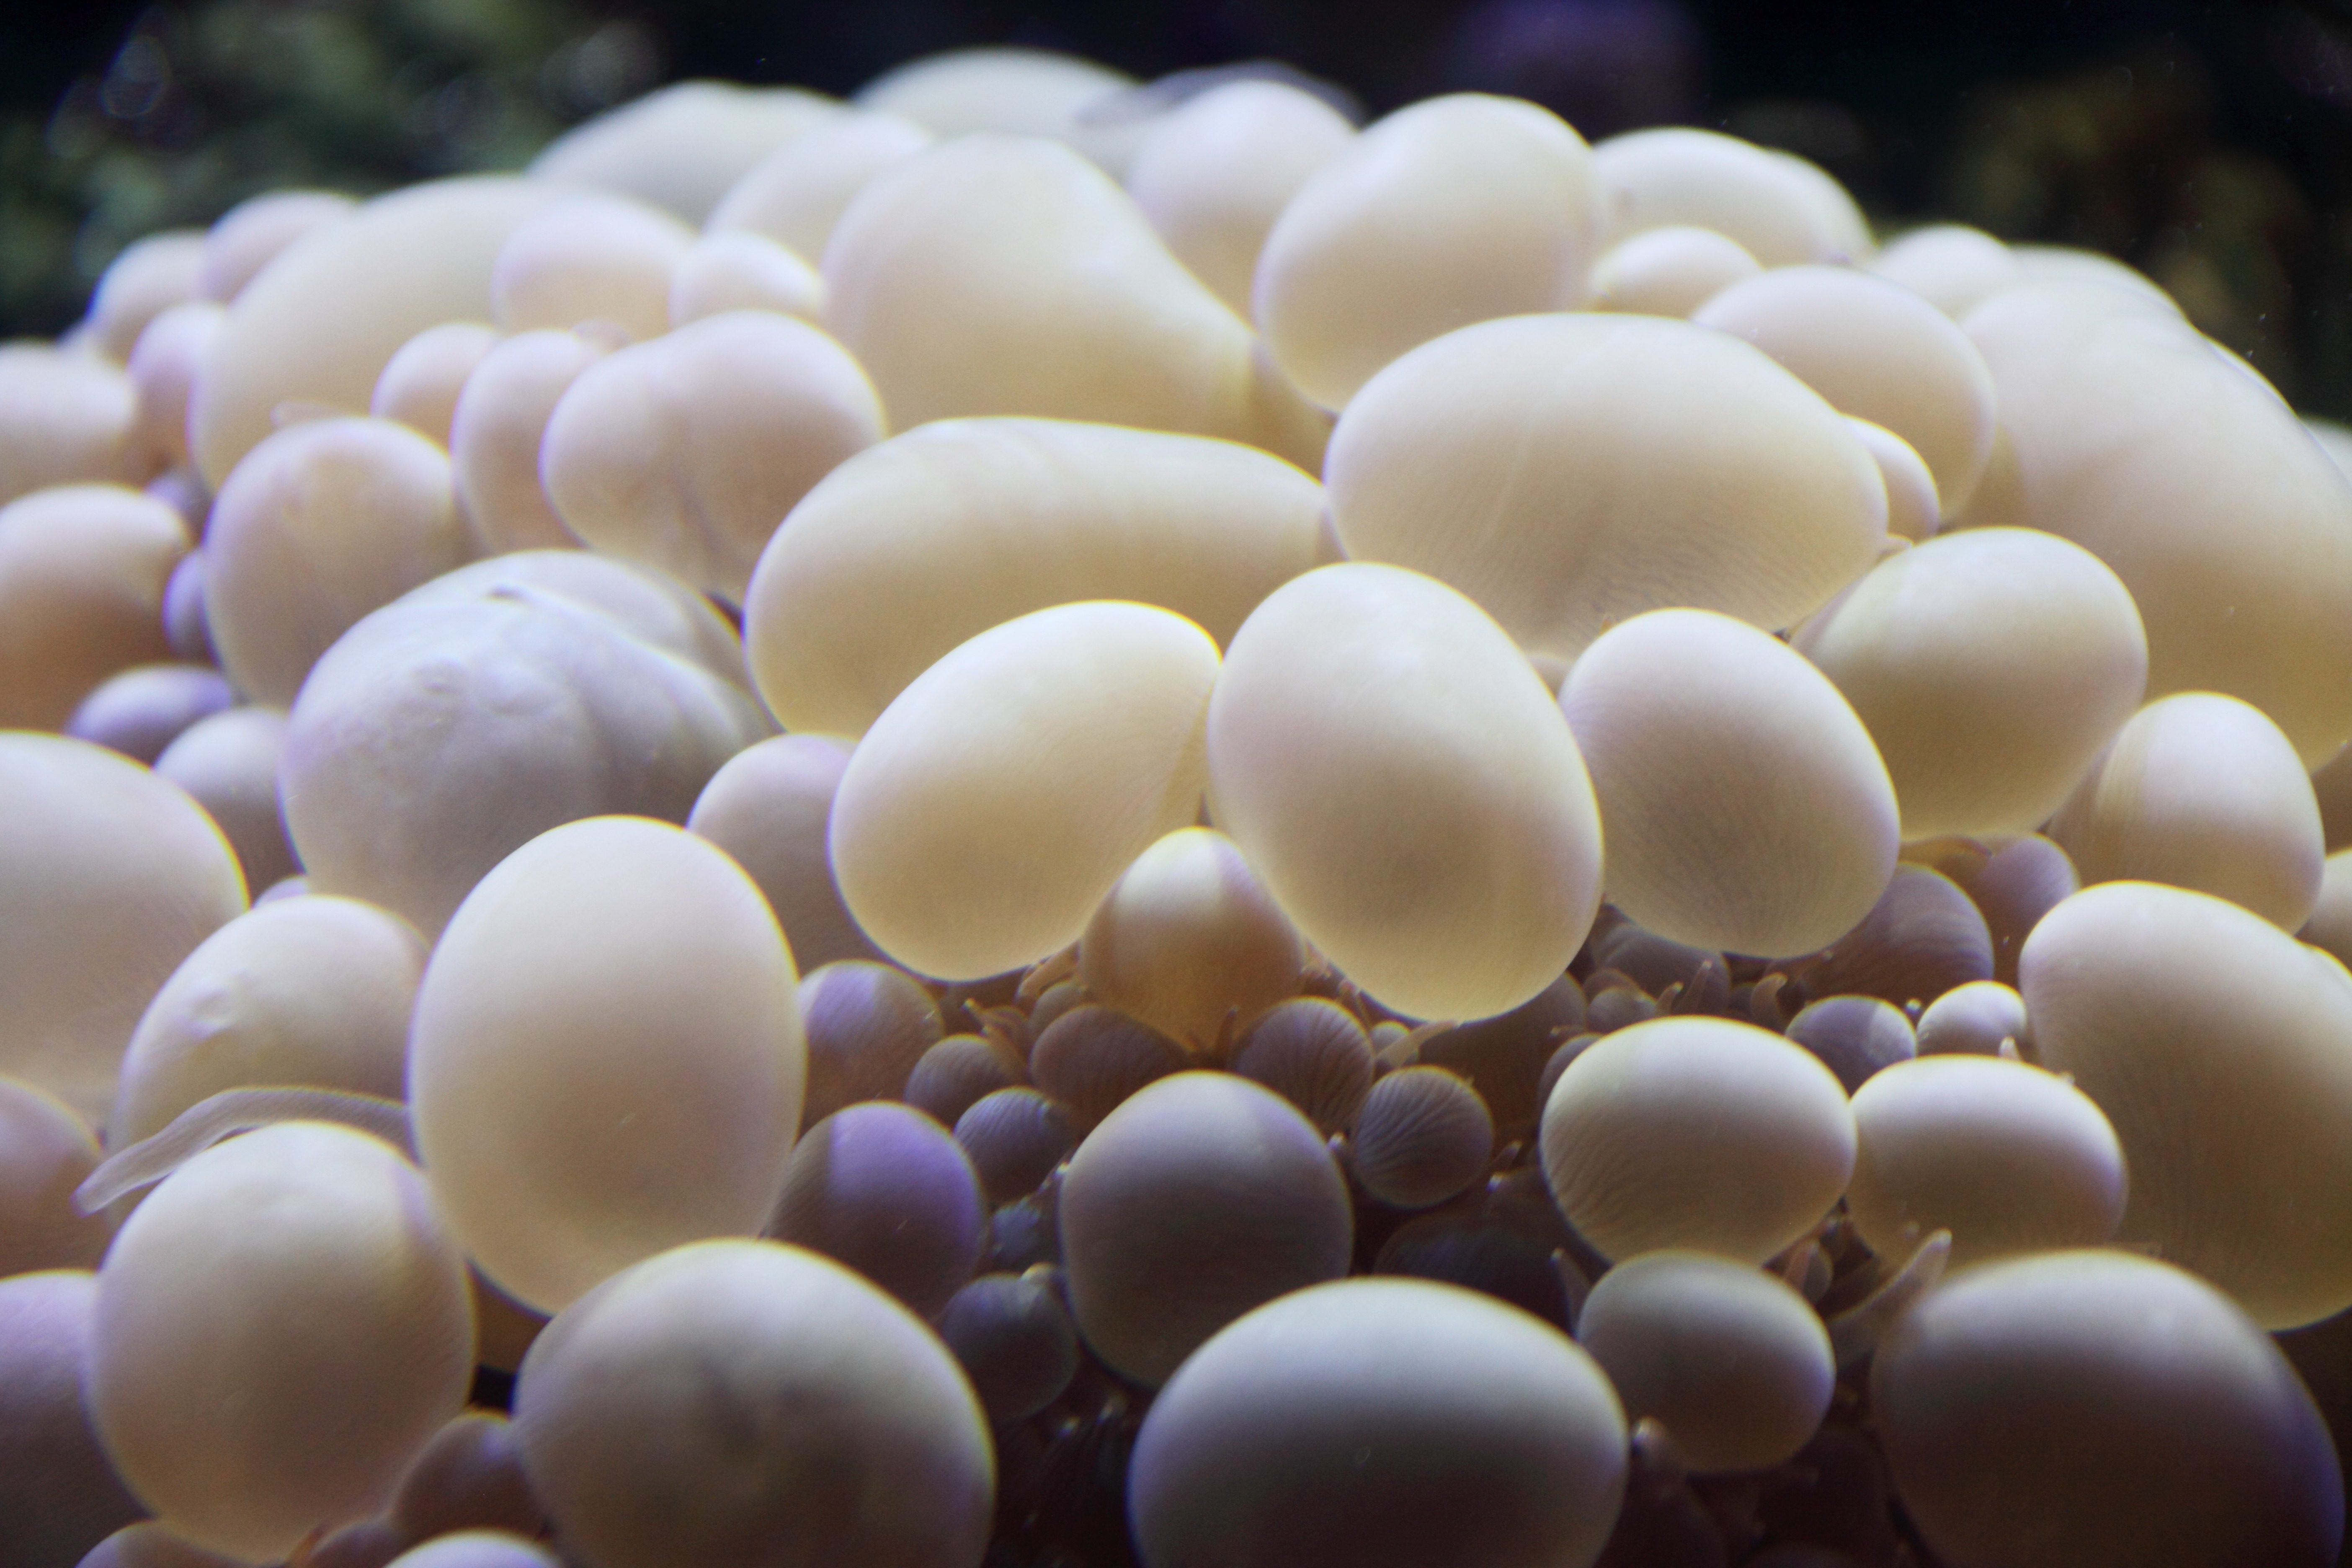
sea, water, nature, ocean, animal, underwater, food, aquatic, bubble, coral, invertebrate, close up, marine, macro photography, marine invertebrates